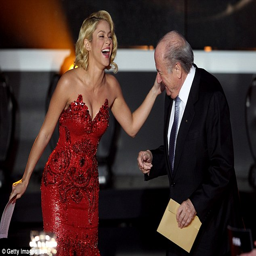
all smiles : latin pop artist enjoyed fooling around with the president on stage during the festivities